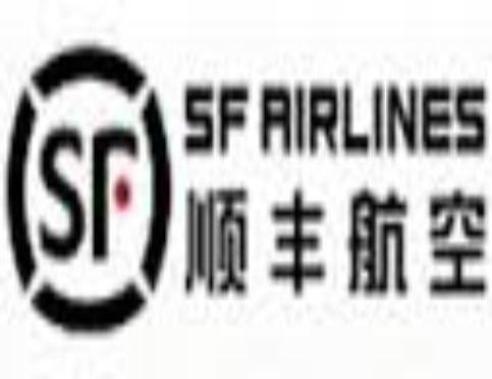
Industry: Others